List of most-streamed artists on Spotify

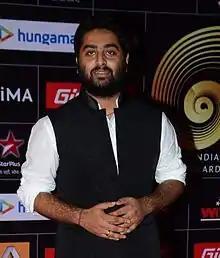
Indian playback singer Arijit Singh is the most-followed artist on Spotify.

As of July 2025, Indian playback singer Arijit Singh is the most-followed artist and Taylor Swift is the most-followed female artist on Spotify.